Mike Gruntman

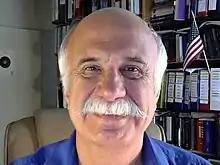
Gruntman in 2019

Mike Gruntman is a Russian-American physicist, space engineer, and author. He is professor of astronautics and aerospace engineering at the Viterbi School of Engineering, University of Southern California (USC).